Saint Antony's Syro-Malabar Church, Ollur

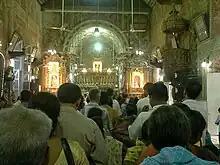
An inside view of the St. Anthony's Forane Church, Ollur

If there is any church in Kerala which can be compared with Sistine Chapel in the Vatican City, that is St. Anthony's Forane Church in Ollur. Every inch of space in the church is decorated, under both western and indigenous influences, with the highest achievements of the painter, the sculptor, the ceramics worker, the carpenter, the goldsmith, the bronze artisan, or the architect - using every media known or imaginable like gold, silver, iron, bronze, wood, ivory, stone - including laterite, granite, and precious stones.